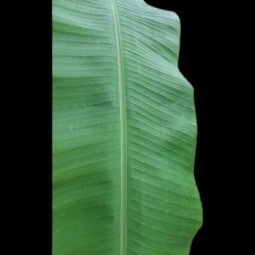
Label: Calcium